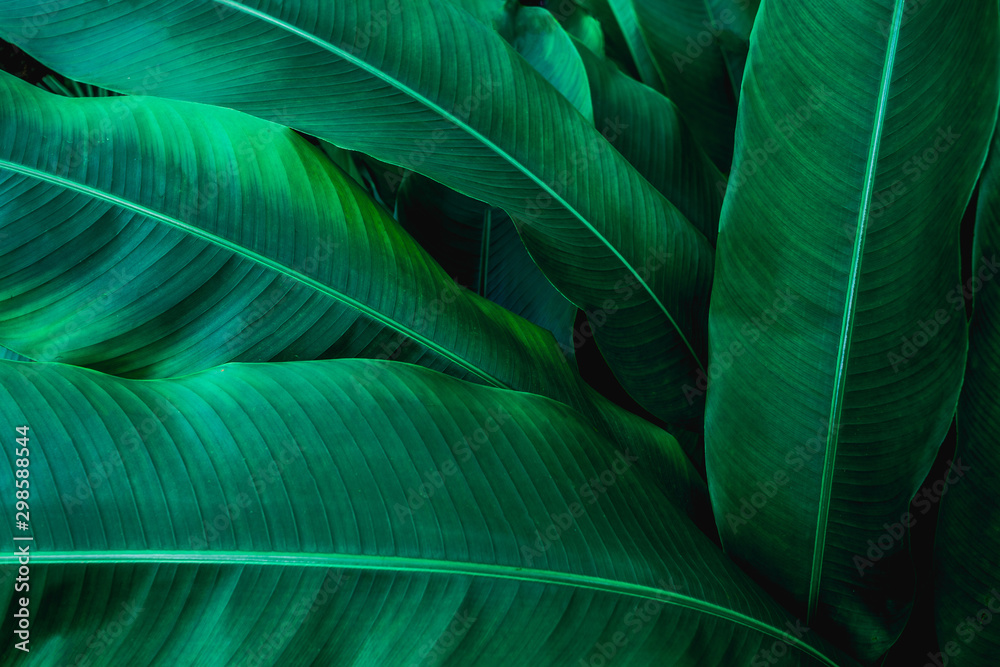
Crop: unknown
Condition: banana